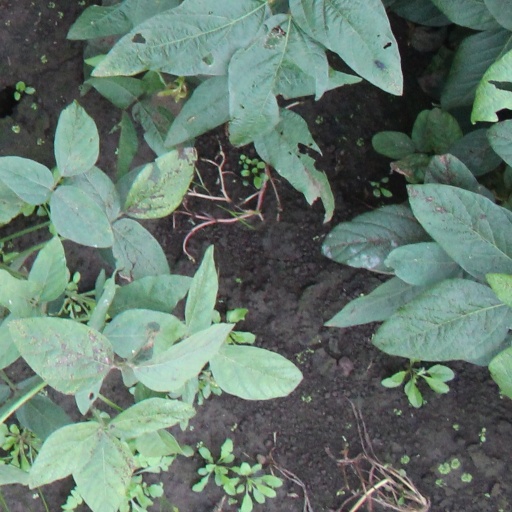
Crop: soybean